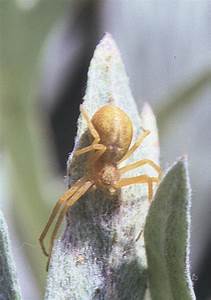
Label: ragno